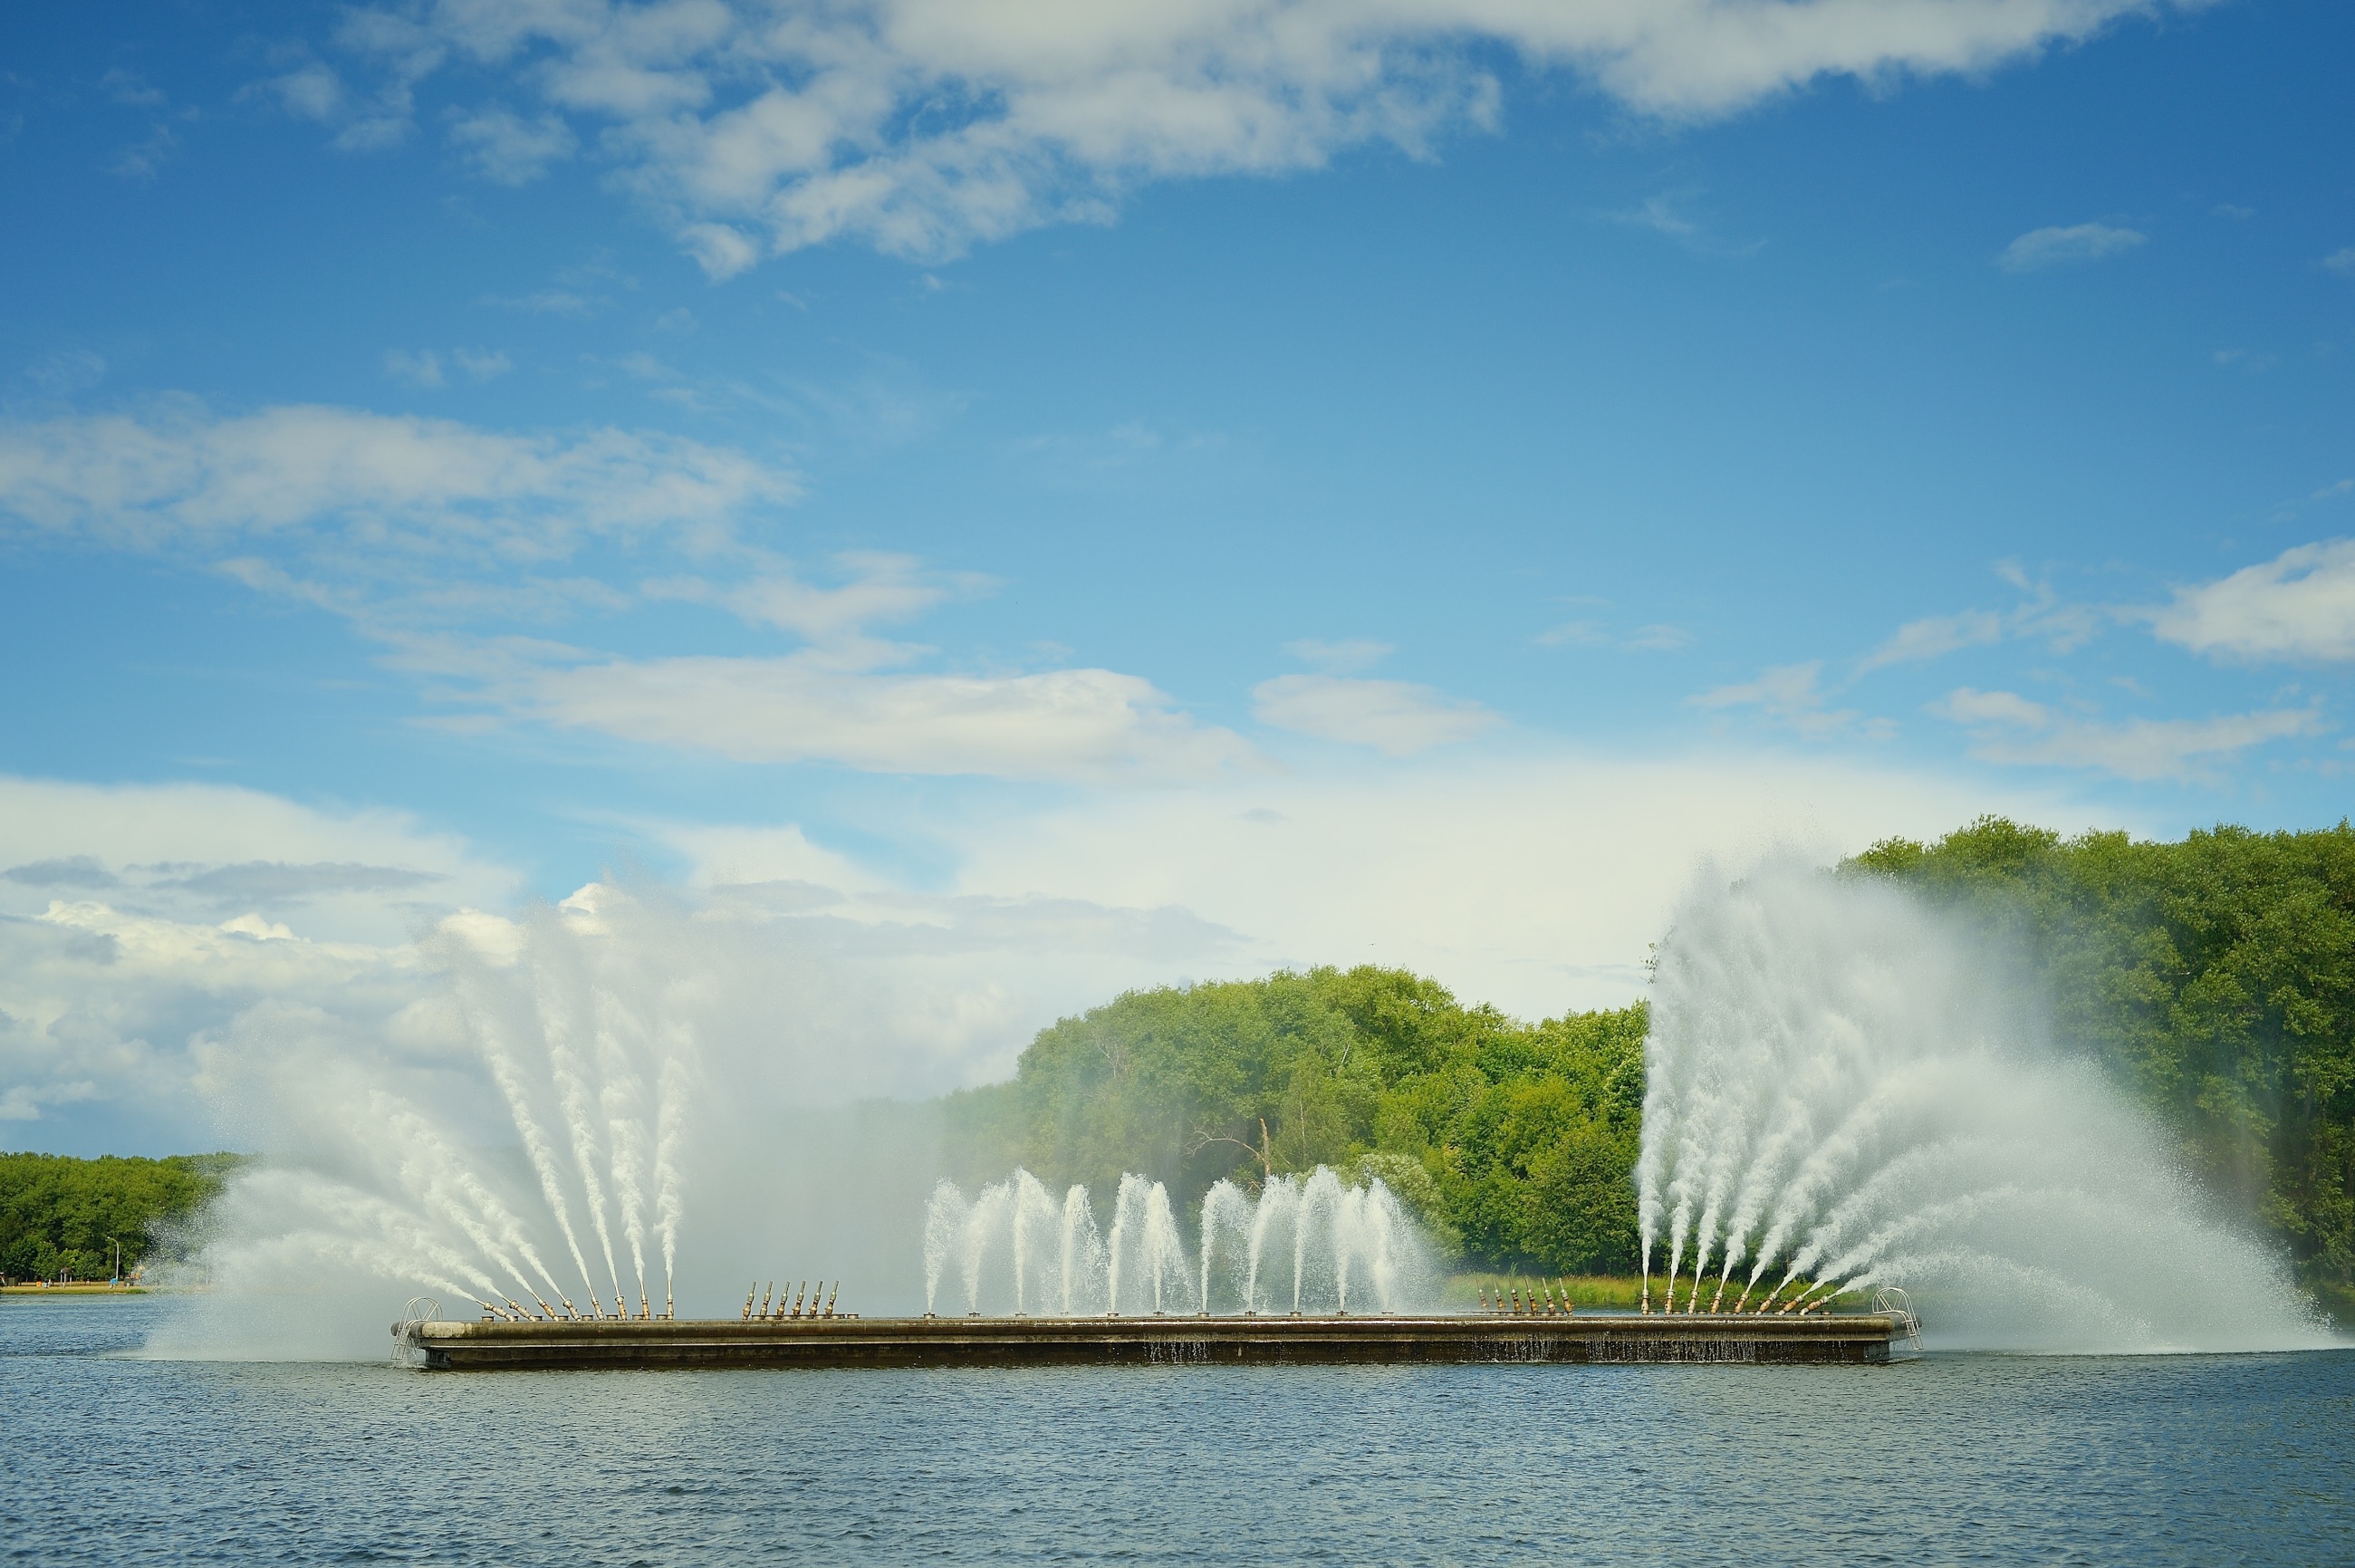
sea, water, nature, ocean, horizon, cloud, sky, sunlight, morning, wave, lake, reflection, reservoir, body of water, water feature, meteorological phenomenon, atmospheric phenomenon, wind wave